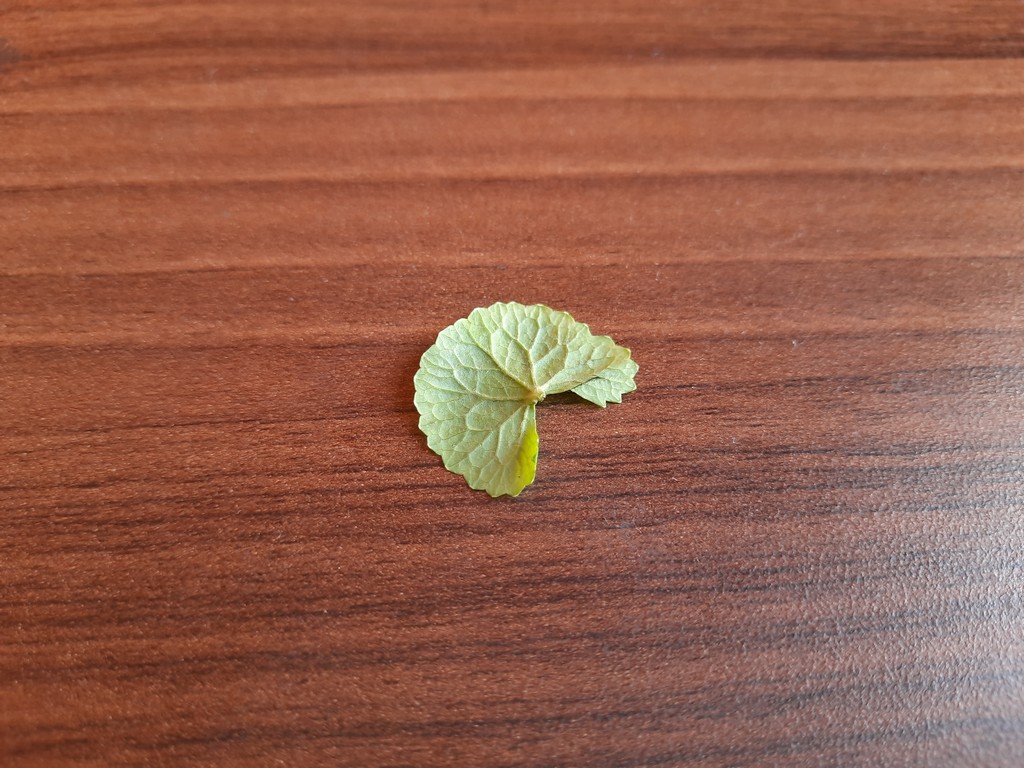
Label: Healthy